Williams Racing

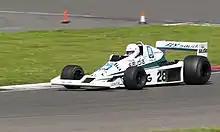
The 1978 Williams FW06 at Silverstone in 2007

For the season, Patrick Head designed the first Williams car: the FW06. Williams signed Alan Jones, who had won the the previous season for a devastated Shadow team following the death of their lead driver, Tom Pryce. Jones's first race for the team was the where he qualified in 14th position but retired after 36 laps due to a fuel system failure. The team scored its first championship points two races later at the when Jones finished in fourth. Williams earnt their first podium at the , where Jones came second, 20 seconds behind the Ferrari of Carlos Reutemann. Williams finished the season in ninth place in the Constructors' Championship, with a respectable 11 points, while Alan Jones finished 11th in the Drivers' Championship. Towards the end of 1978, Frank Williams recruited Frank Dernie to join Patrick Head in the design office.